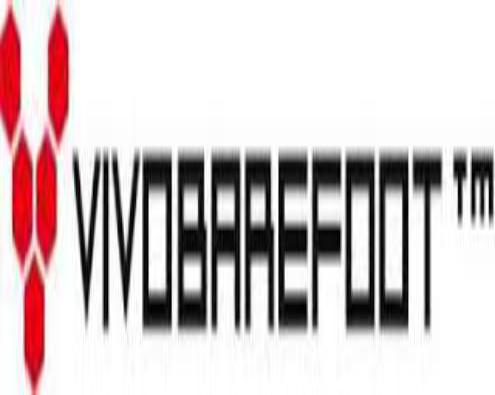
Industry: Clothes